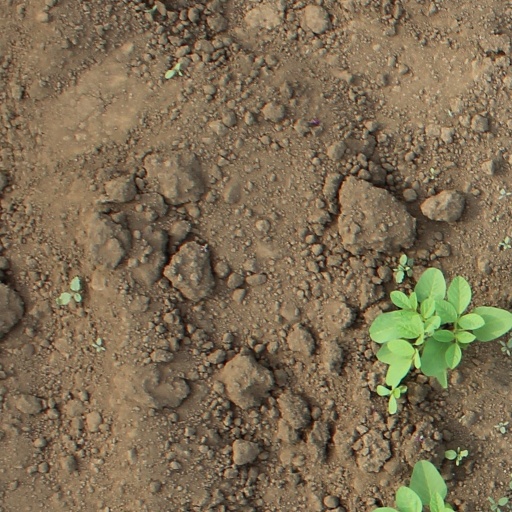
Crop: soybean